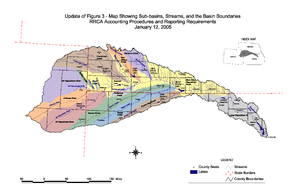
Republican River
Kort over  Republican River og dens tilløb
Republican River er en 729 km lang flod der løber i den centrale del af Great Plains Nordamerika, med udspring i High Plains i det østlige Colorado. Den løber mod øst gennem Nebraska og Kansas. Floden har navn efter en stamme af Pawneeindianerne kendt som "the Republicans."